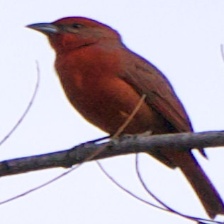
Species: HEPATIC TANAGER
Scientific name: PIRANGA FLAVA